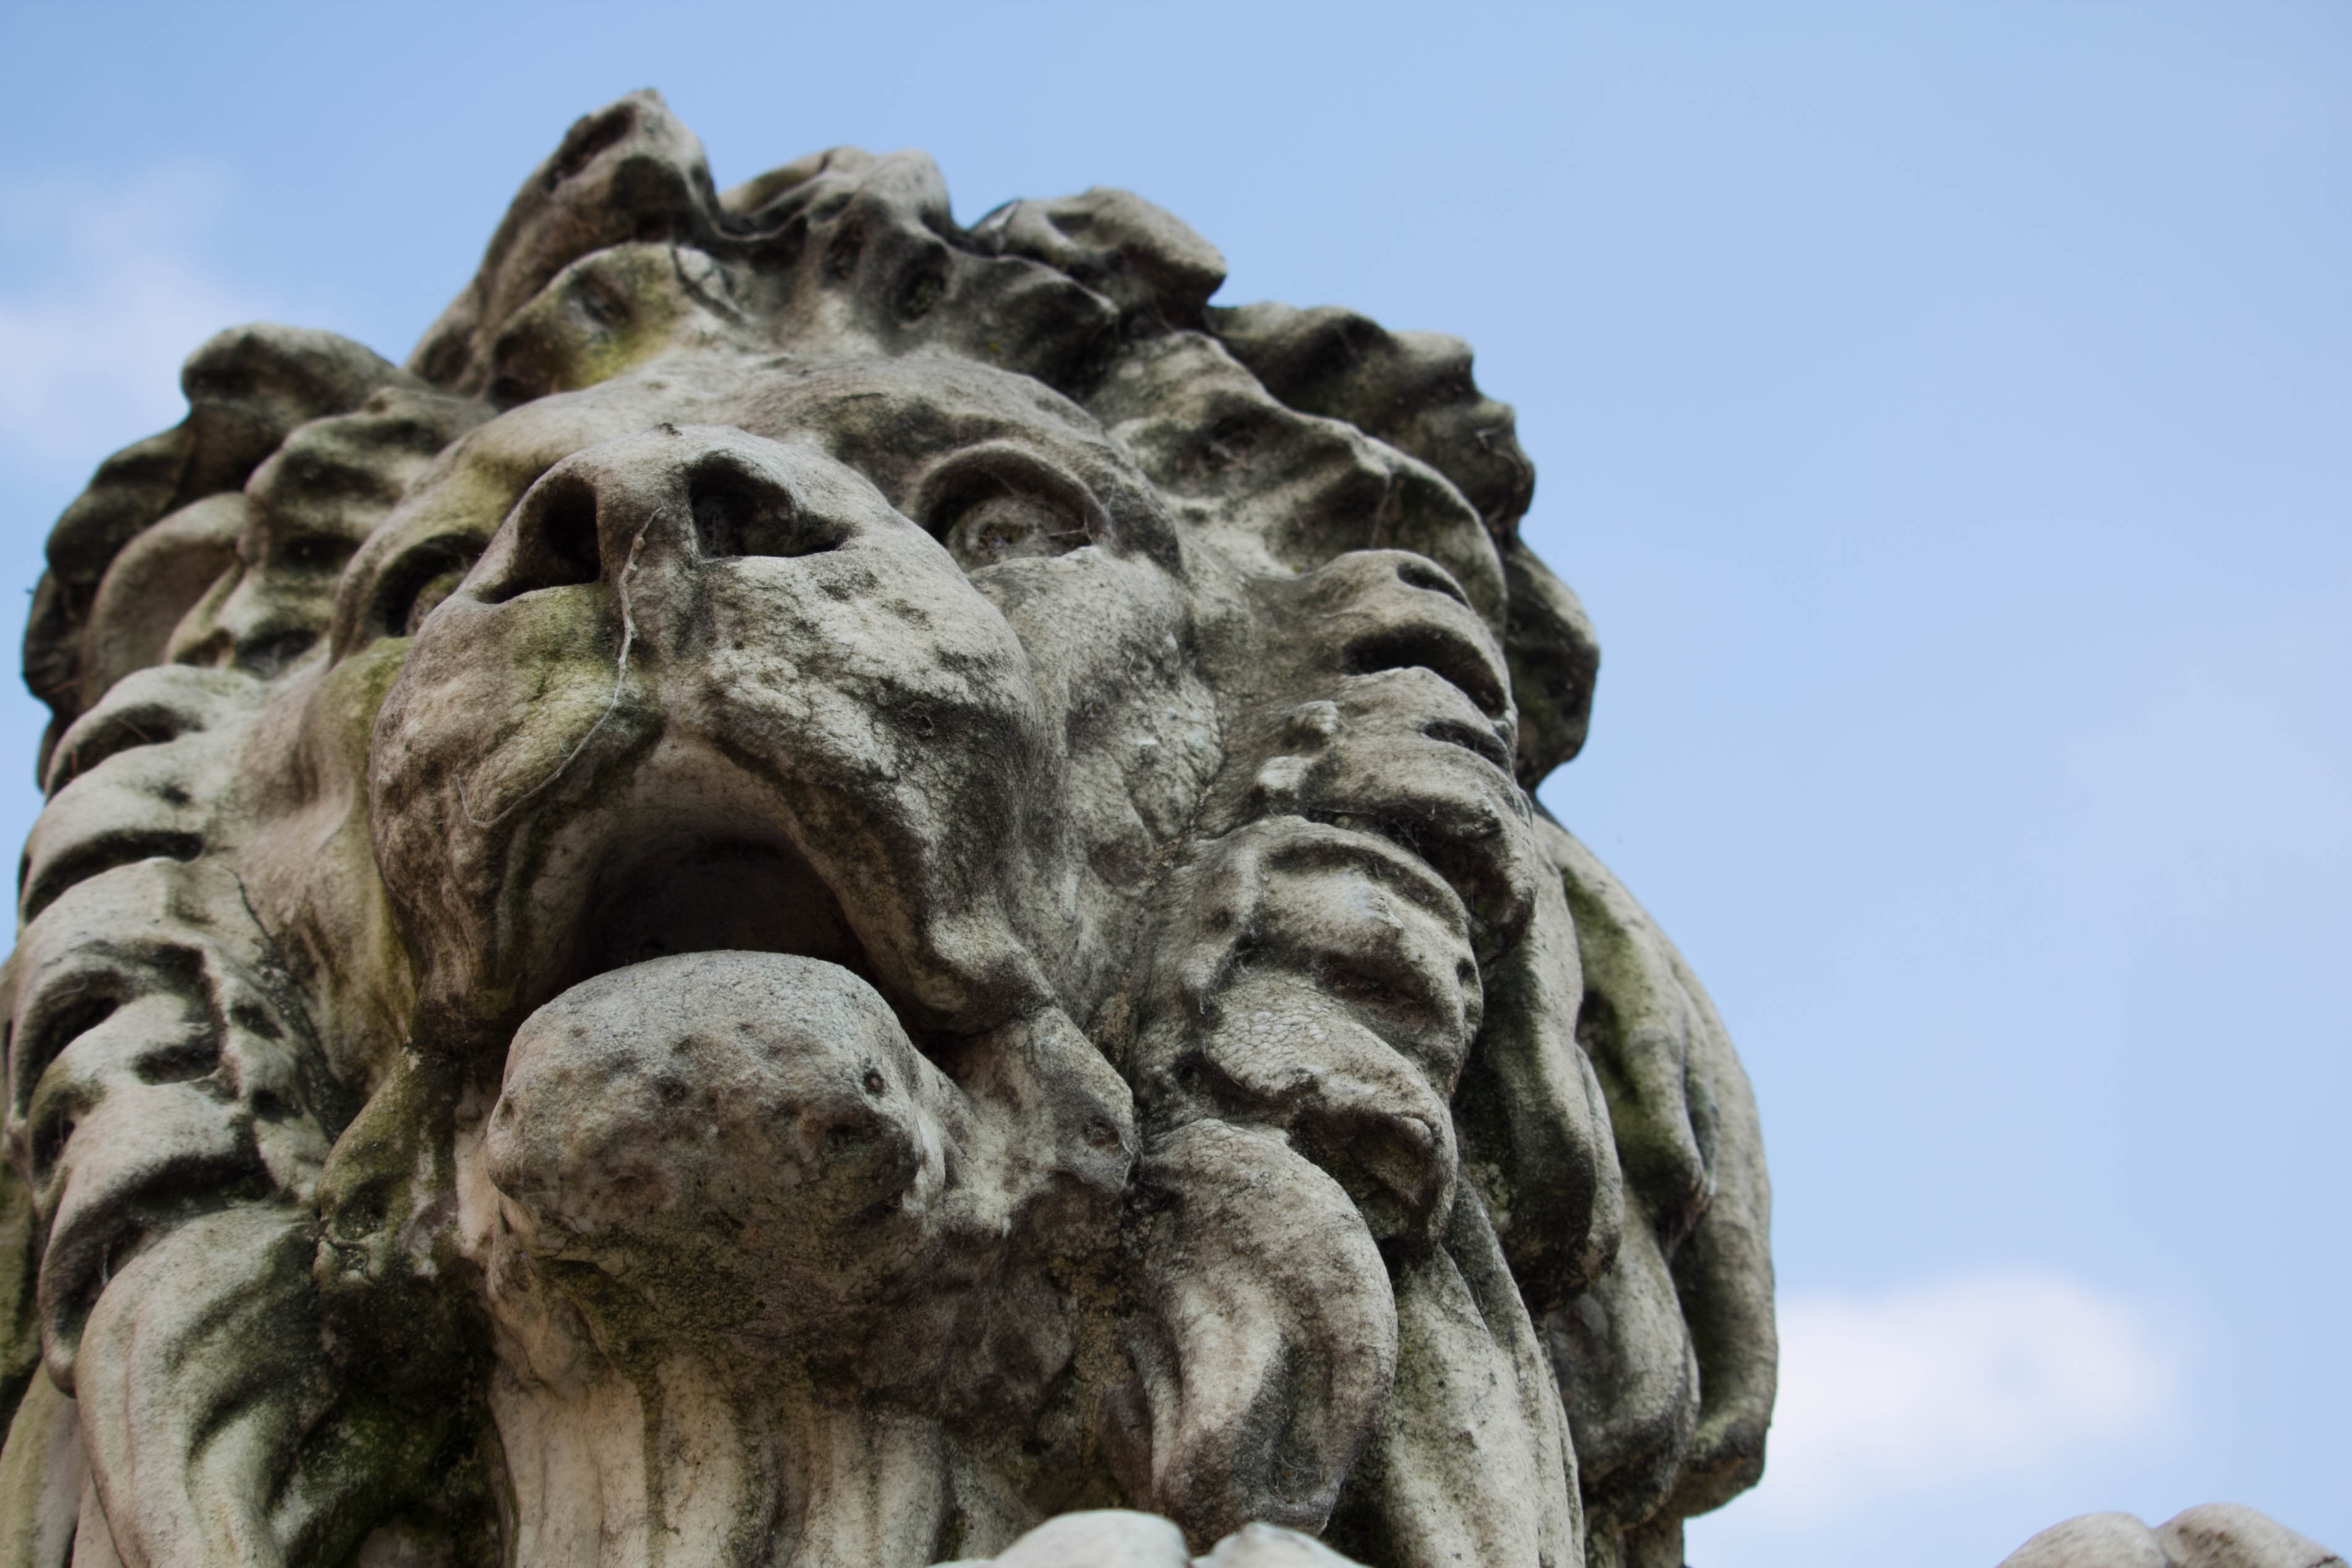
stone, monument, statue, gargoyle, sculpture, art, temple, history, carving, leo, stone carving, ancient history